Carrillo (canton)

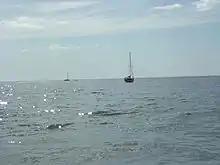
Sailing and fishing in Hermosa Beach

The canton receives revenue from its high tourism-related activities. Its main tourist attractions are the Gulf of Papagayo, Playa Hermosa, Playa Panama, Coco Beach, Playa Ocotal, among others, fishing and diving activities can be performed there.